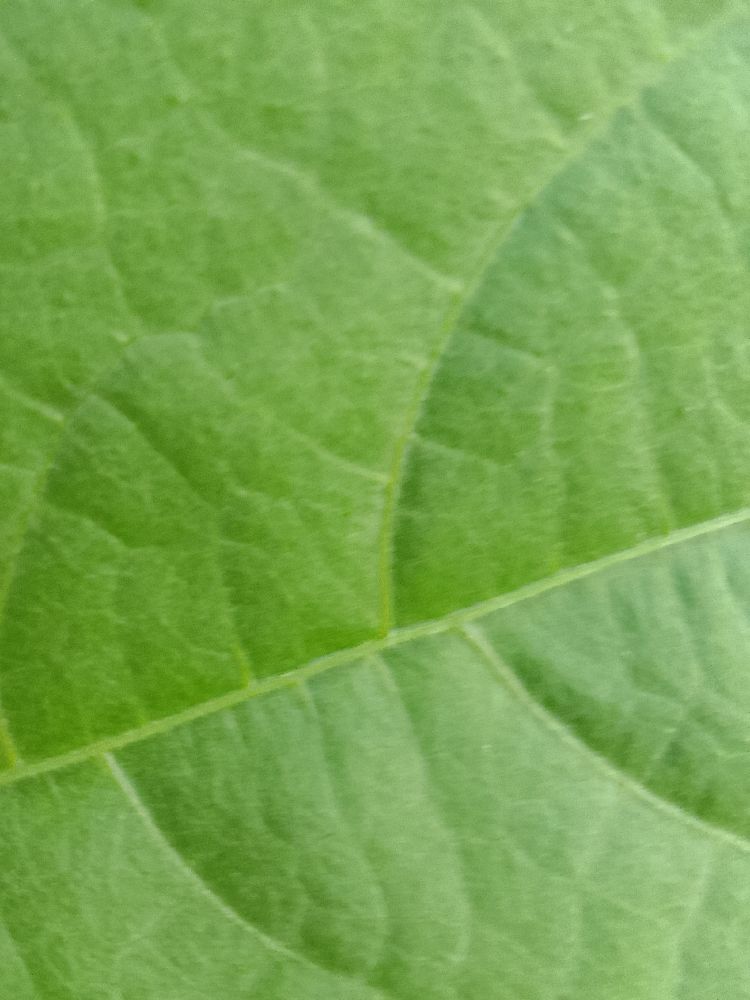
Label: healthy